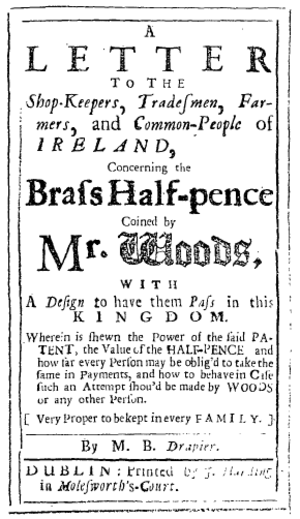
Les Lettres de Drapier est le nom collectif d'une série de sept pamphlets écrits entre 1724 et 1725 par le doyen de la cathédrale Saint-Patrick à Dublin, Jonathan Swift, pour soulever l'opinion publique en Irlande contre l'imposition d'une monnaie de cuivre frappée en privé que Swift pense être de qualité inférieure. William Wood a obtenu des lettres patentes pour frapper la pièce, et Swift voit la licence du brevet comme corrompue. En réponse, il représente l'Irlande comme constitutionnellement et financièrement indépendante de la Grande-Bretagne dans les « Lettres de Drapier ». Puisque le sujet est politiquement sensible, Swift écrit sous le pseudonyme MB, Drapier, pour fuir les représailles.